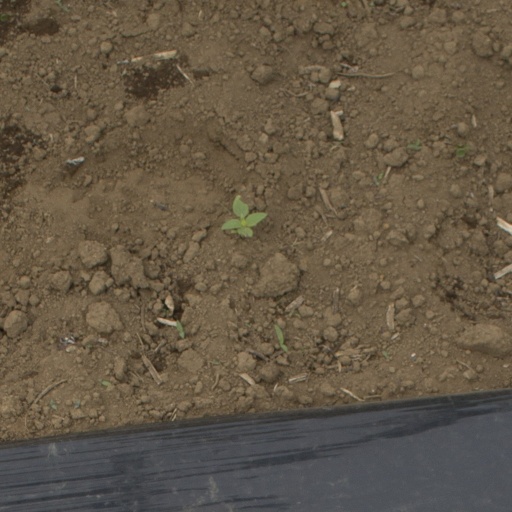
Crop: Jerusalem artichoke